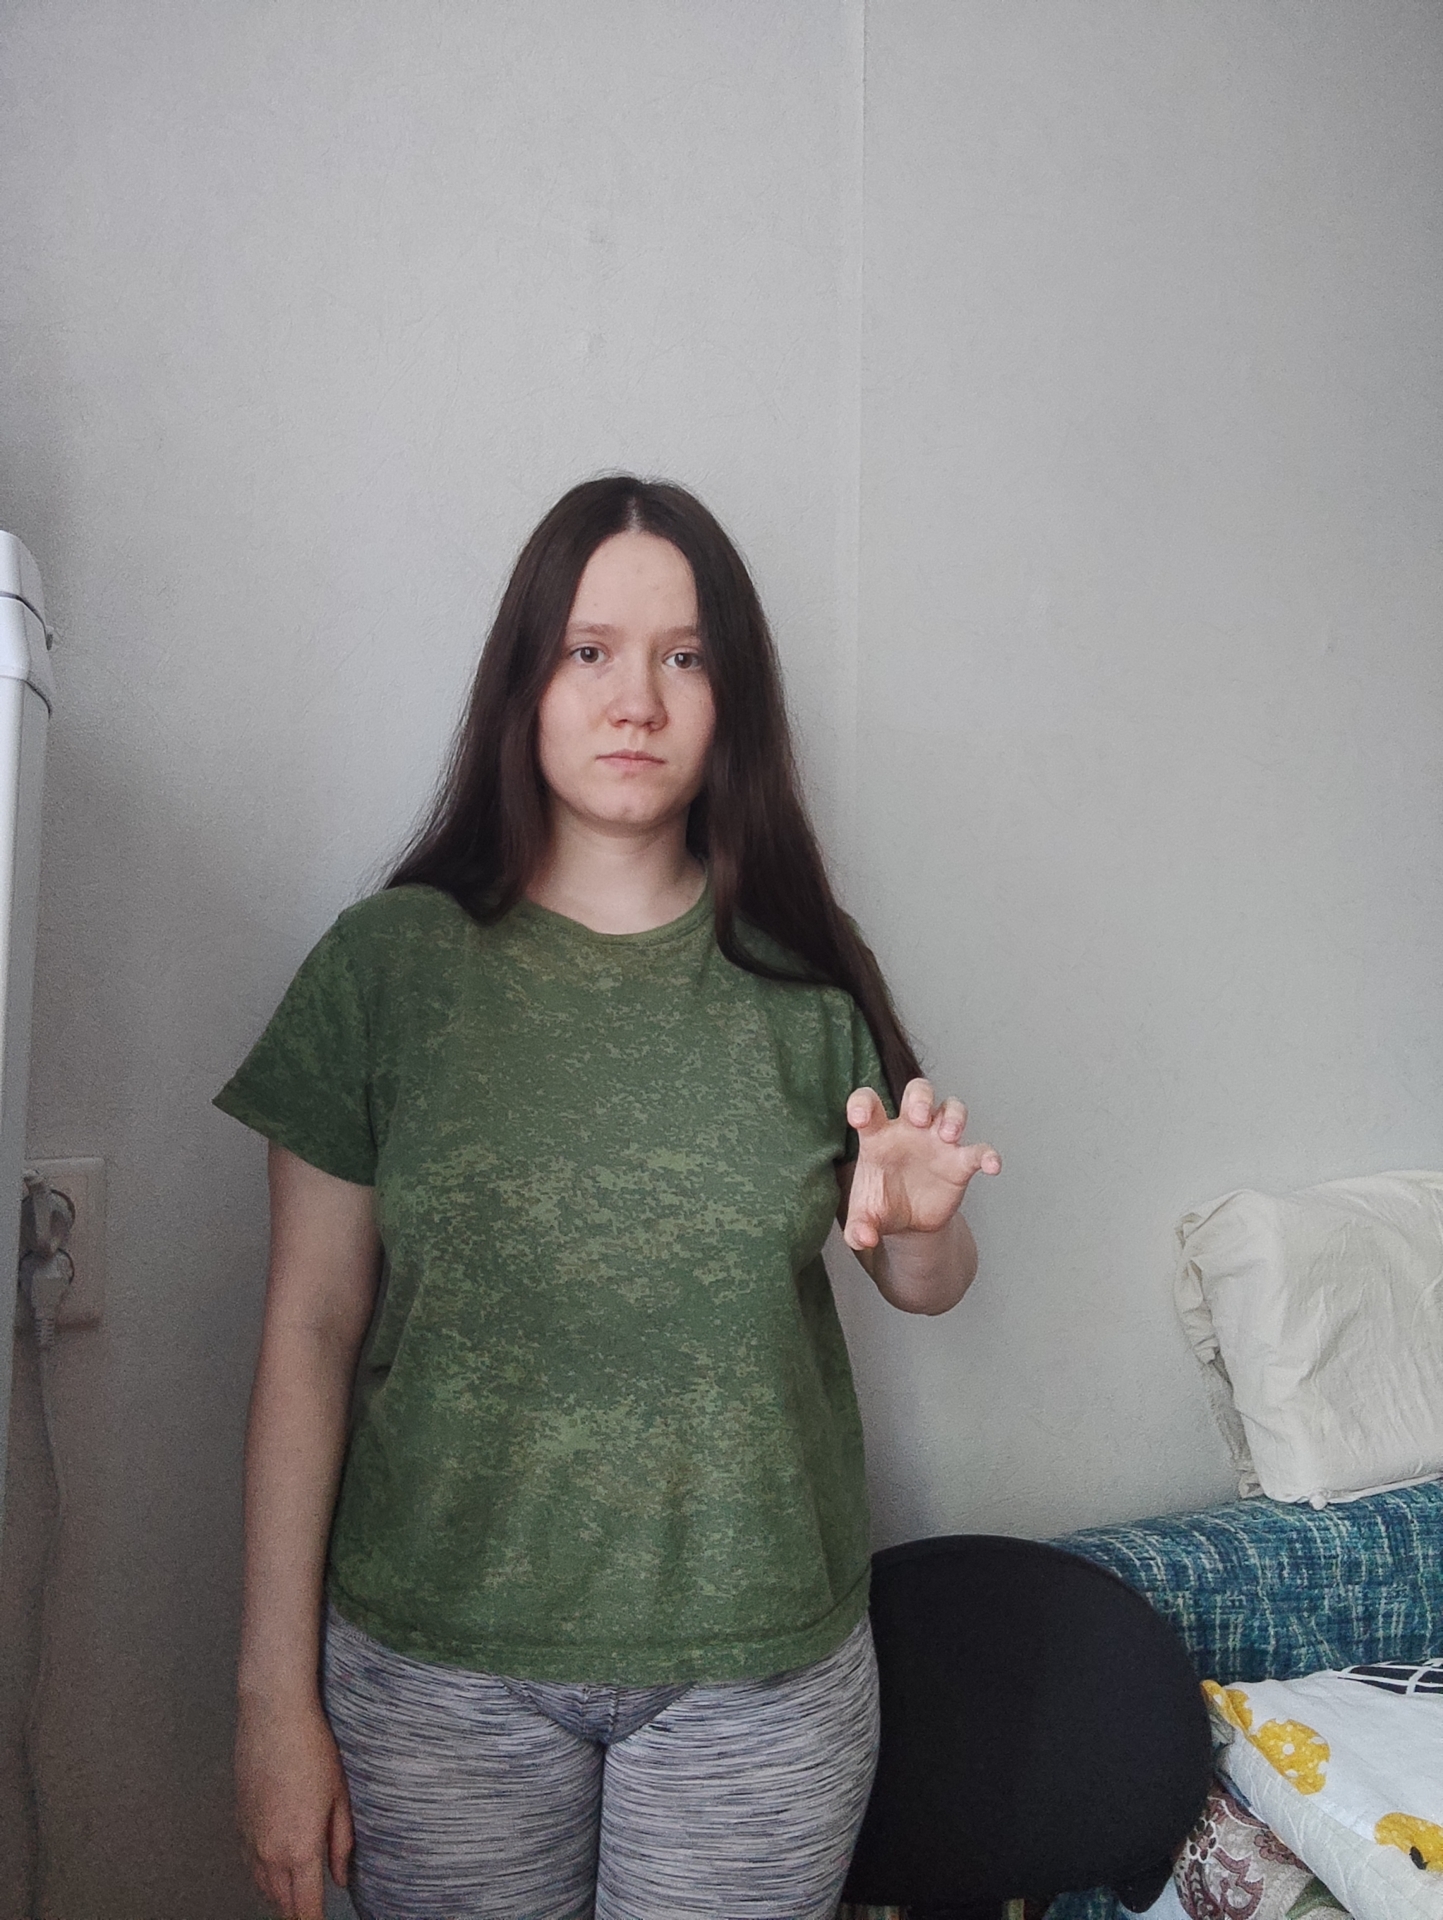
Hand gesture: grabbing